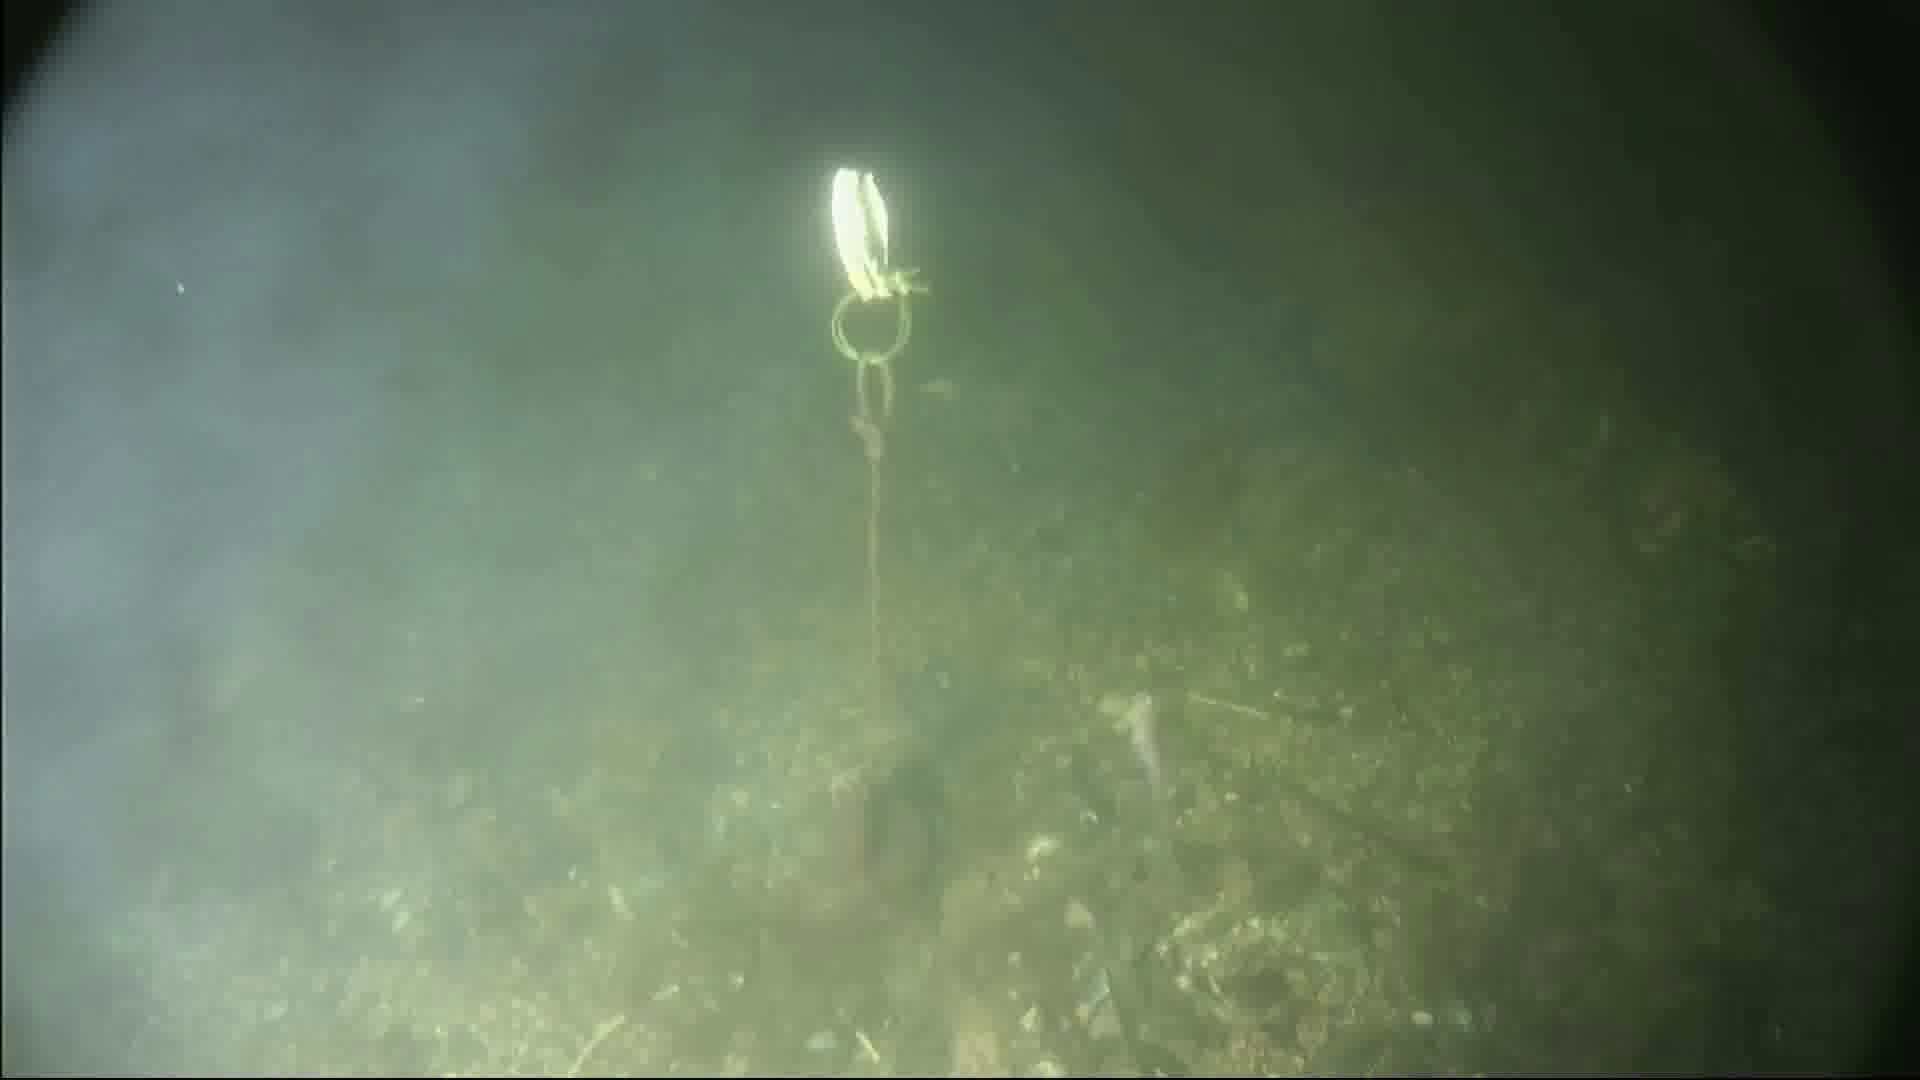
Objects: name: small_fish
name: crab